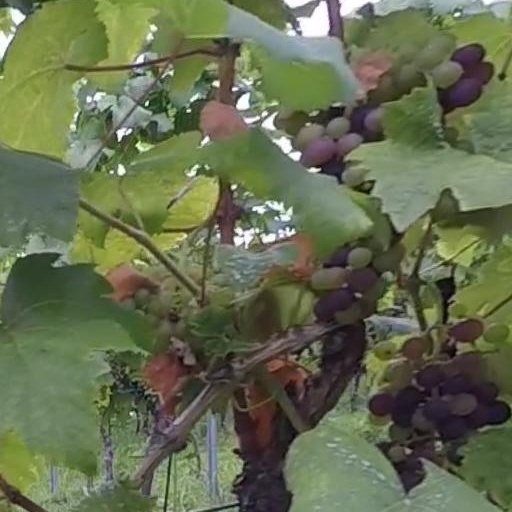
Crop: grape